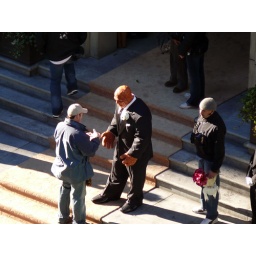
Fantastic Four 2, the Silver Surfer, movie set outside my office window in Vancouver, Canada